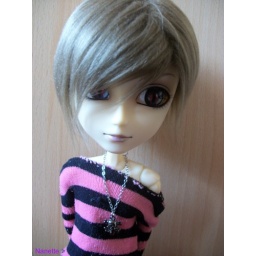
My little boy in his new outfit made by me except the pants and shoes. I love his cute face